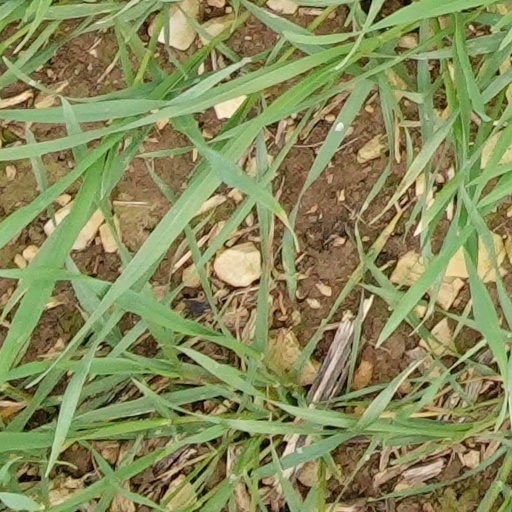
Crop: wheat